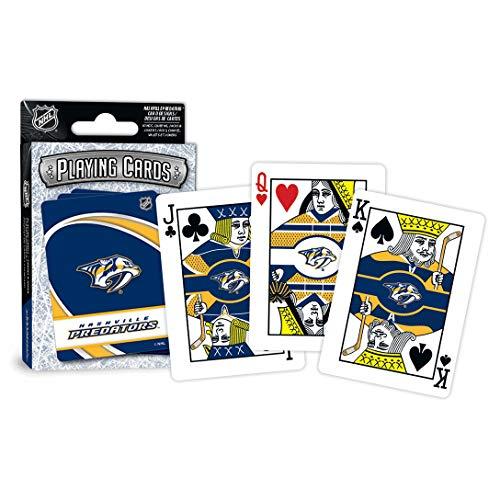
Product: NHL Unisex MasterPieces Playing Cards
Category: Toys & Games | Games & Accessories | Card Games | Standard Playing Card Decks
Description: All Face Cards and Jokers have Nashville Predators Team Designs with Ace of Spades featuring a Special Wood Cut Hockey Design.
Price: $5.99